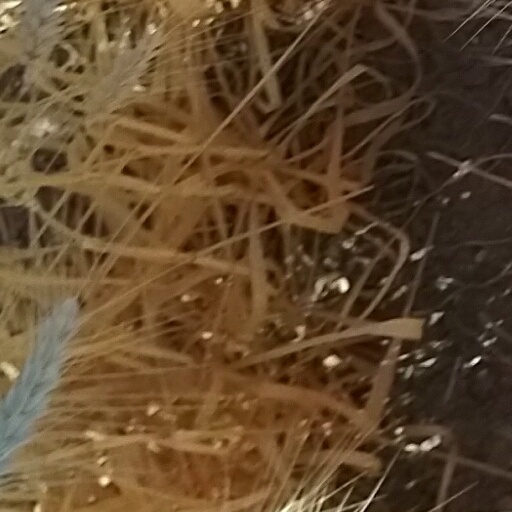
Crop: wheat